George A. Lougee House

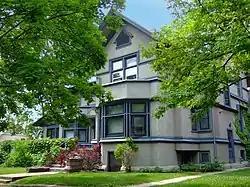

The George A. Lougee House is a historic house located at 620 South Ingersoll Street in Madison, Wisconsin, United States. The house was built in 1907 for hotel proprietor George A. Lougee. Architects Claude and Starck, a prominent local firm with ties to Frank Lloyd Wright, designed the Prairie School home. It was added to the National Register of Historic Places in 1978.